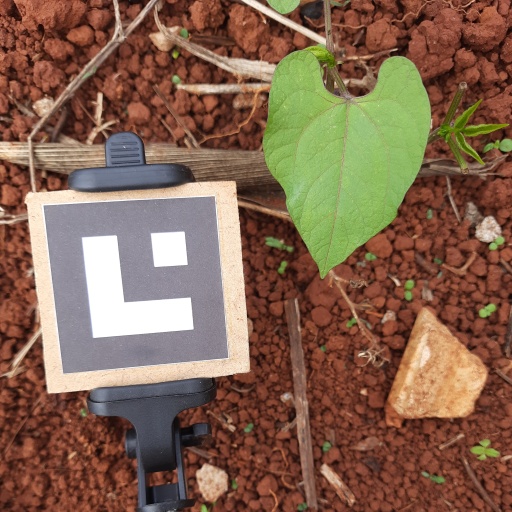
Observations: wavy surface, no eating holes, under cloudy sky